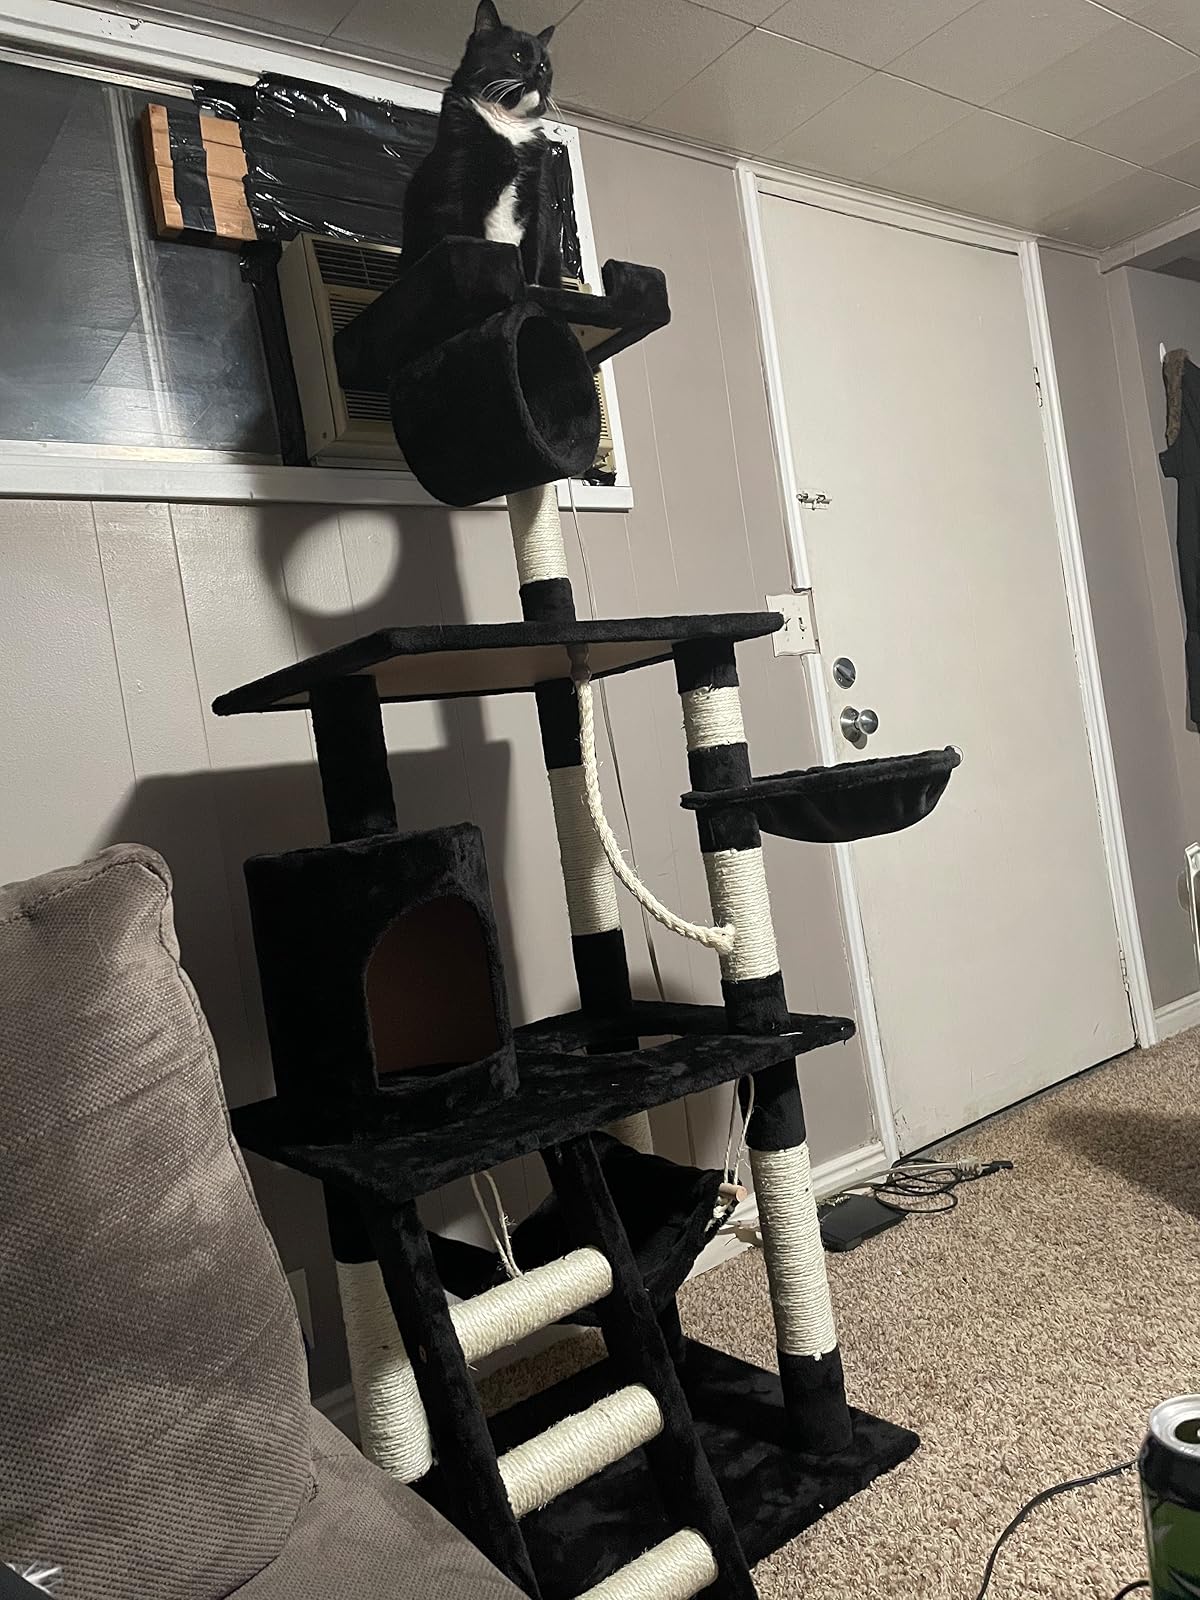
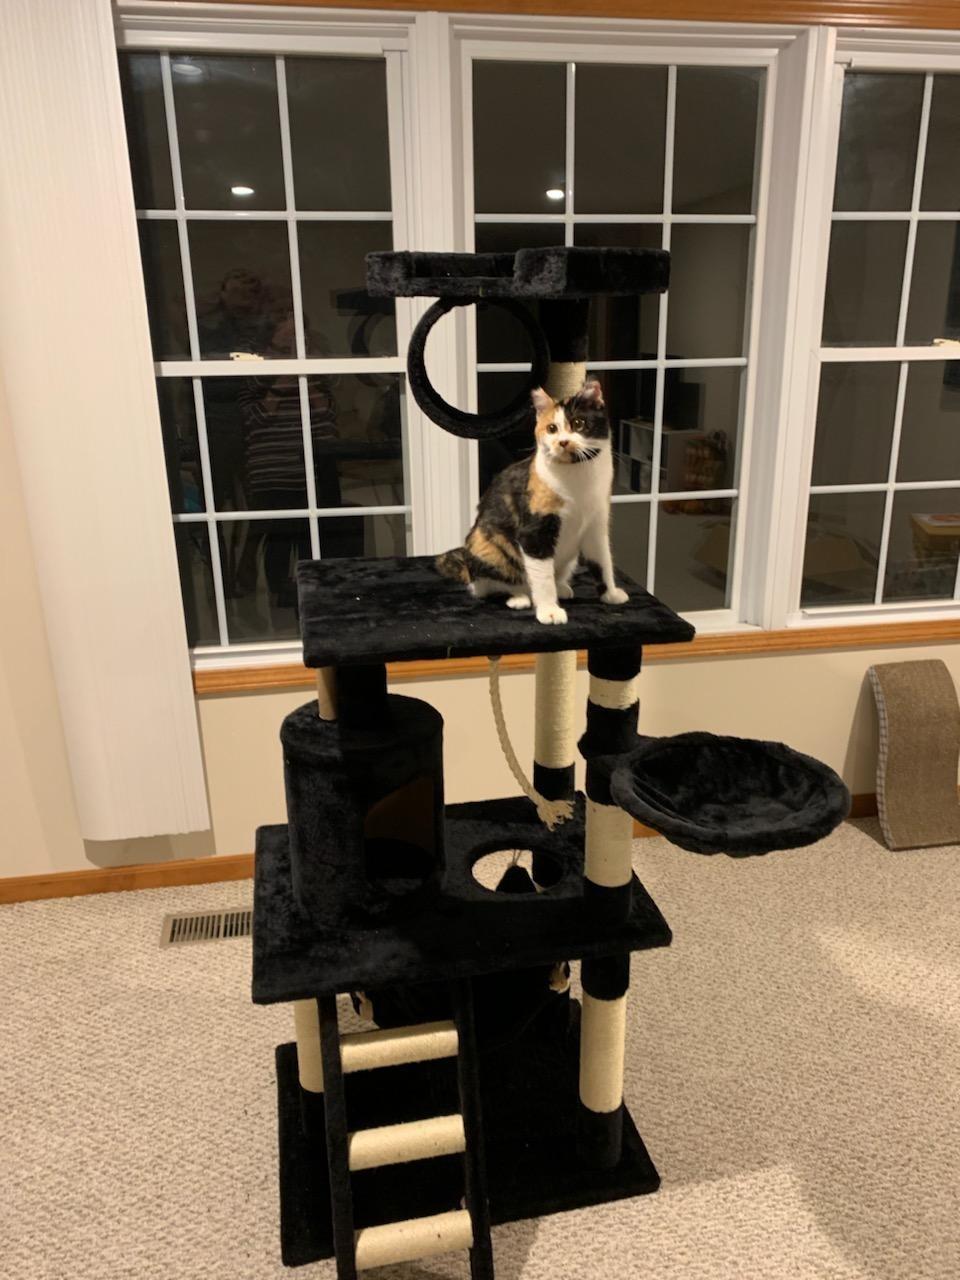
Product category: items_cat tree
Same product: yes